Carabinieri Art Squad

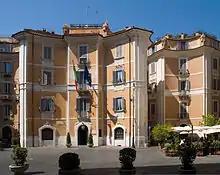
Palazzo Sant'Ignazio in Rome, headquarters of the Carabinieri Art Squad

The Carabinieri Command for the Protection of Cultural Heritage, better known as the Carabinieri T.P.C., is the branch of the Italian Carabinieri responsible for combatting art and antiquities crimes and is viewed as an experienced and efficient task force.